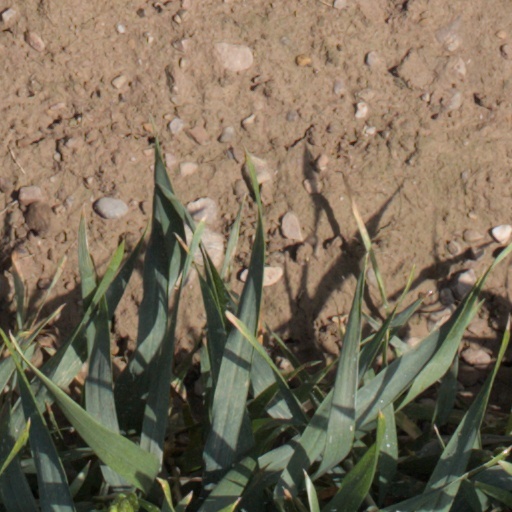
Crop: wheat